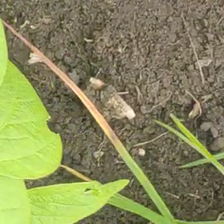
Weed species: Lavhala_(Cyperus_Rotundus)